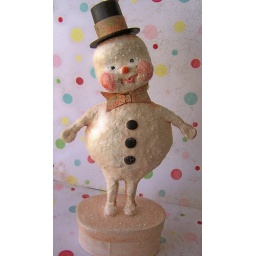
Hand sculpted Paper mache snow man in a top hat and paper bow tie.